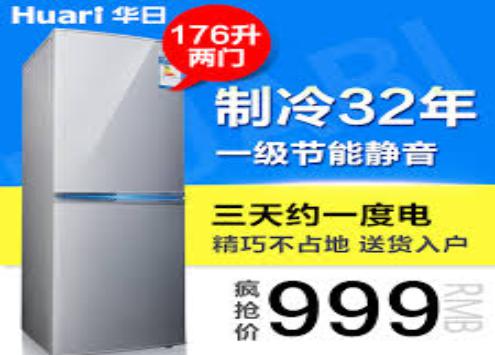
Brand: huari appliance
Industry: Electronic